Breastfeeding

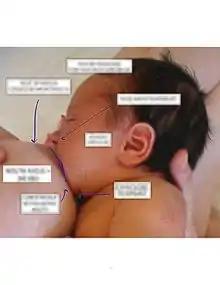
Example and indicators of a good latch

The content of breast milk should be discussed in two separate categories – the nutritional content and the bioactive content, that is the enzymes, proteins, antibodies, and signaling molecules that assist the infant in ways outside of nutrition.